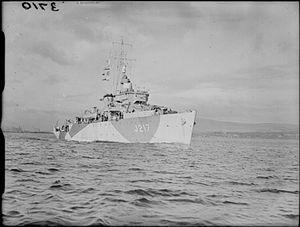
Le HMS Loyalty est un chasseur de mines de la classe Algerine de la Royal Navy de la Seconde Guerre mondiale, il prend son nom en juin 1943. Construit à Belfast par Harland and Wolff, il est lancé le 9 décembre 1942. L'équipage se compose de 85 membres.